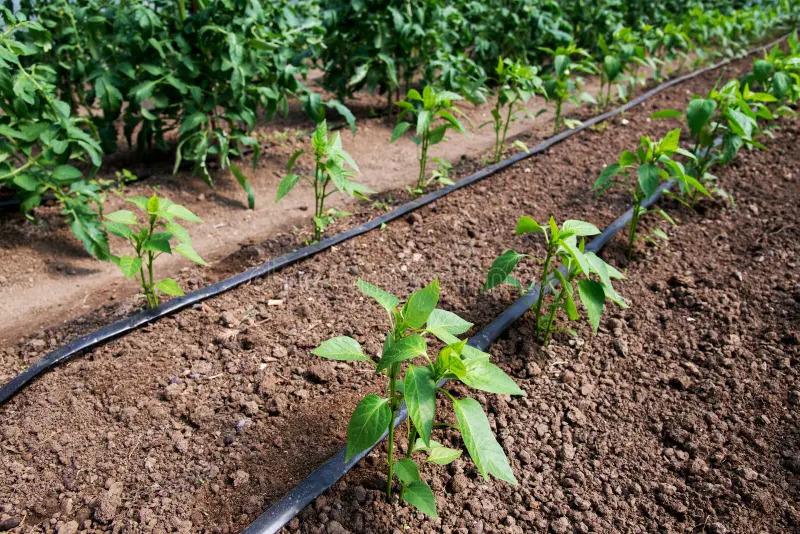
Safu za miche changa ya mimea ikikua kwenye udongo wenye mistari ya mabomba ya umwagiliaji wa matone, mimea imepangwa kwa mpangilio mzuri na bomba linapita sambamba na kila mstari likitoa maji moja kwa moja kwenye mizizi. Hii ni taswira ya kilimo cha mbegu kwa kutumia teknolojia ya umwagiliaji wa matone inayolenga kuongeza ubora wa miche na kupunguza matumizi ya maji.